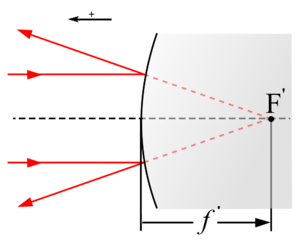
Foyer F et distance focale f (négative) d'un miroir convexe.
Un miroir en optique est une surface réfléchissante. Les miroirs, par opposition aux éléments dits « réfractifs » tels que les dioptres, lentilles, etc. sont dits éléments « réflectifs ». Un miroir est le plus souvent un élément de verre de forme particulière dont une des faces est traitée de manière à réfléchir la lumière incidente mais peut aussi être une surface réfléchissante seule.
Un miroir convexe est un miroir courbe, éventuellement sphérique, dont la partie extérieure est réfléchissante.